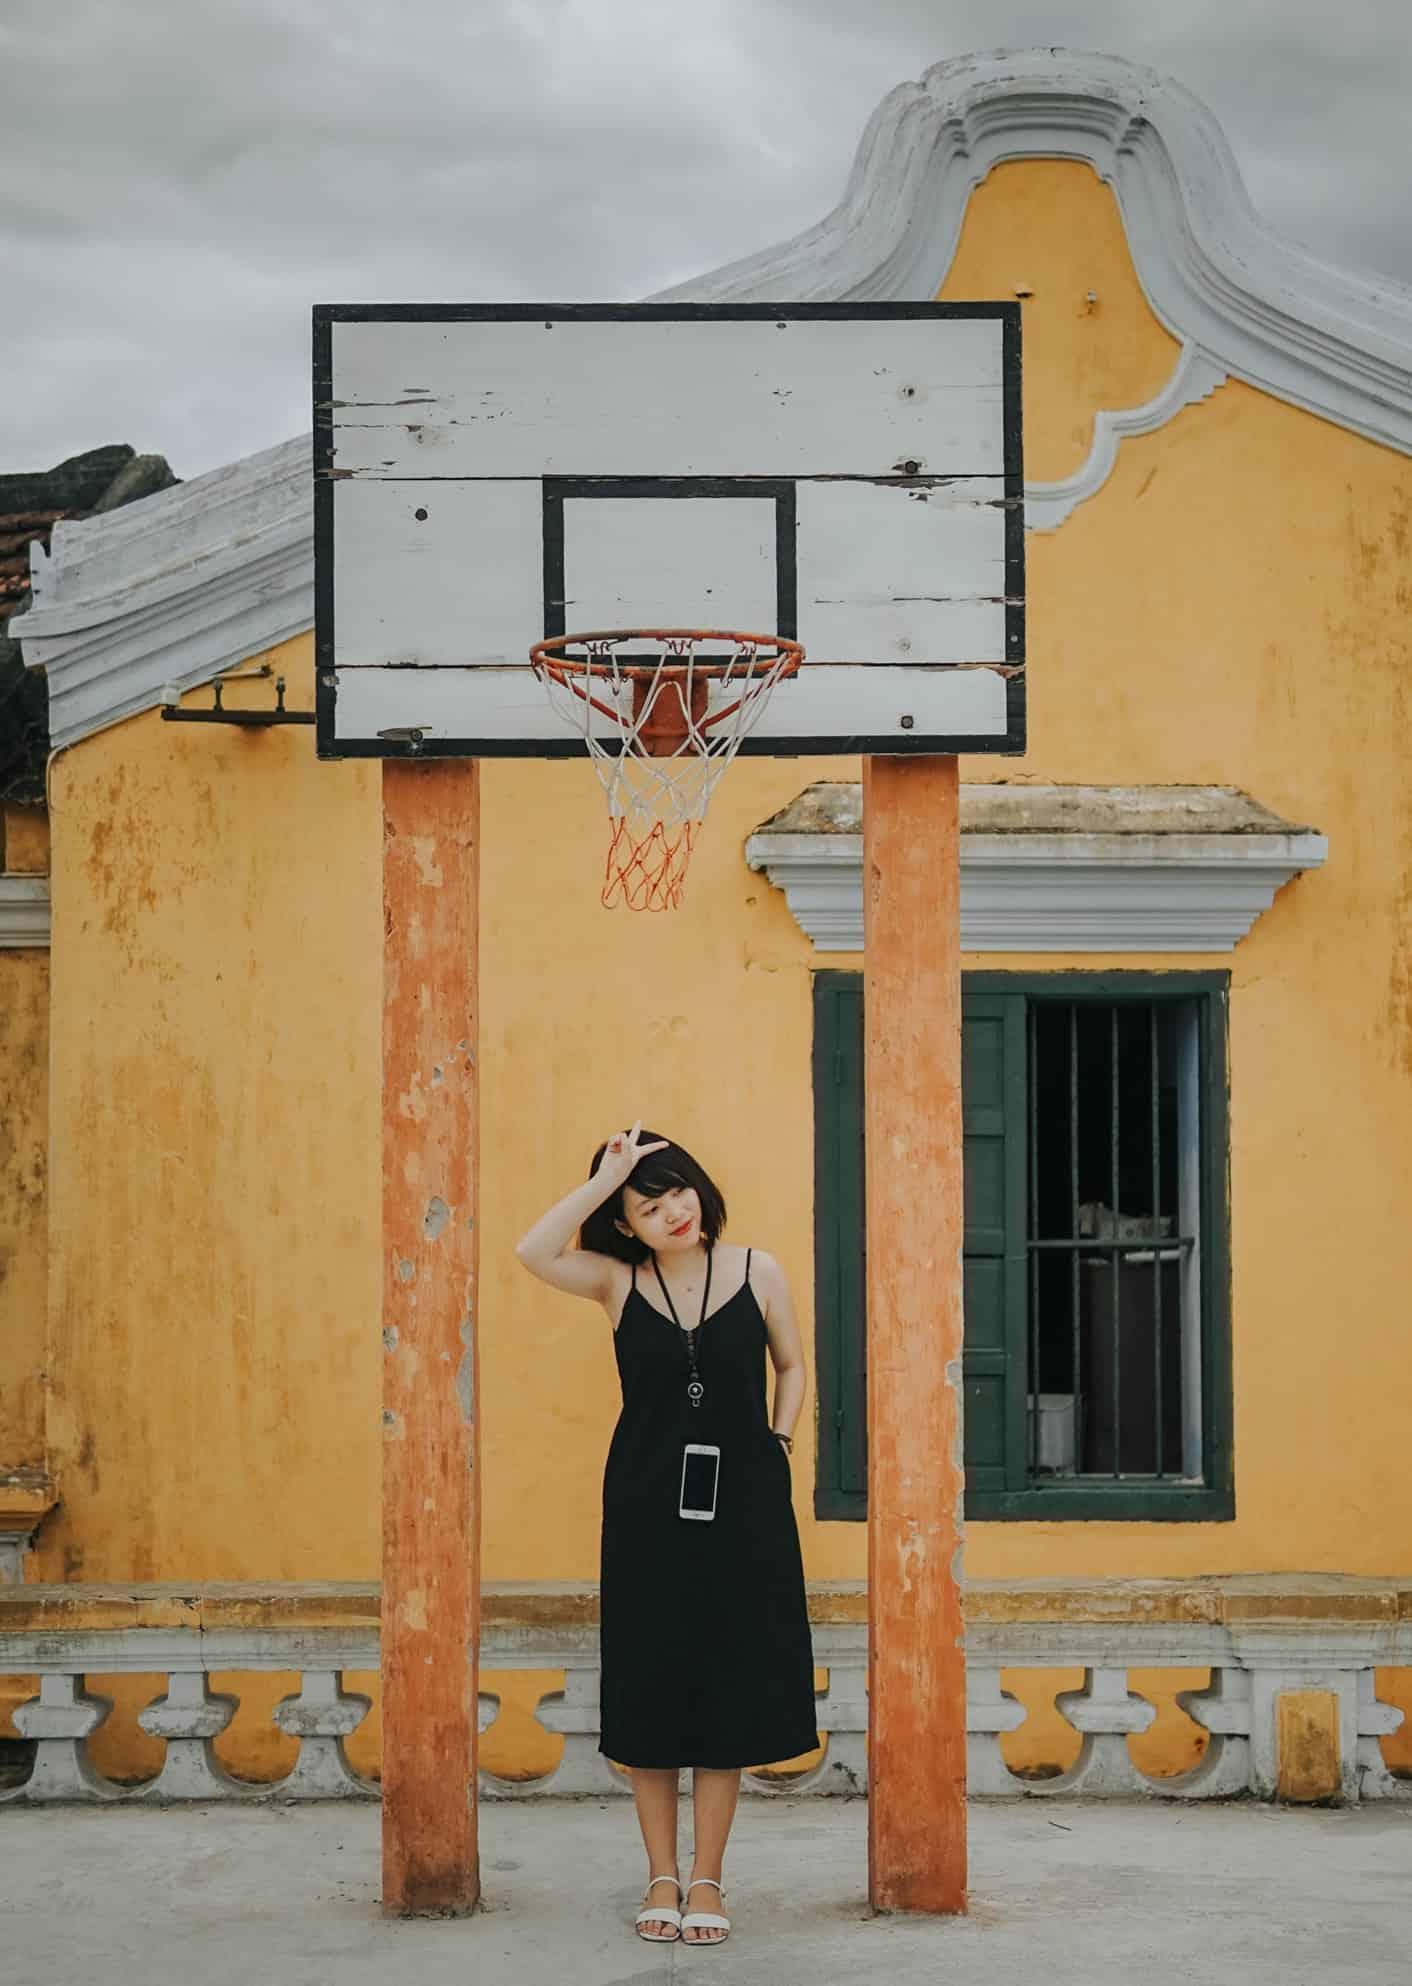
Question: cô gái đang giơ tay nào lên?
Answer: cô gái đang giơ tay phải lên